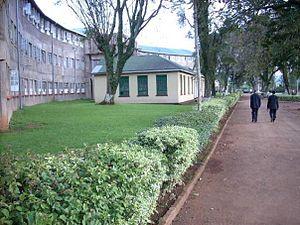
Kisii est le chef-lieu du comté de Kisii et du district de Kitutu Chache dans l'ancienne province de Nyanza au Kenya. Elle est peuplée essentiellement de Gusii.